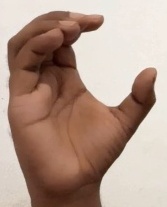
ASL sign: C